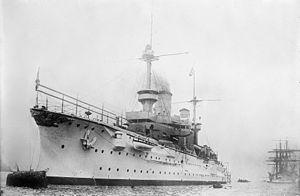
Le SMS Fürst Bismarck était un croiseur cuirassé unique de la Marine impériale allemande. Celui-ci fut construit sur le chantier naval impérial de Kiel dans les années 1890.